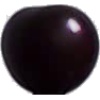
Label: Cherry Wax Black 1